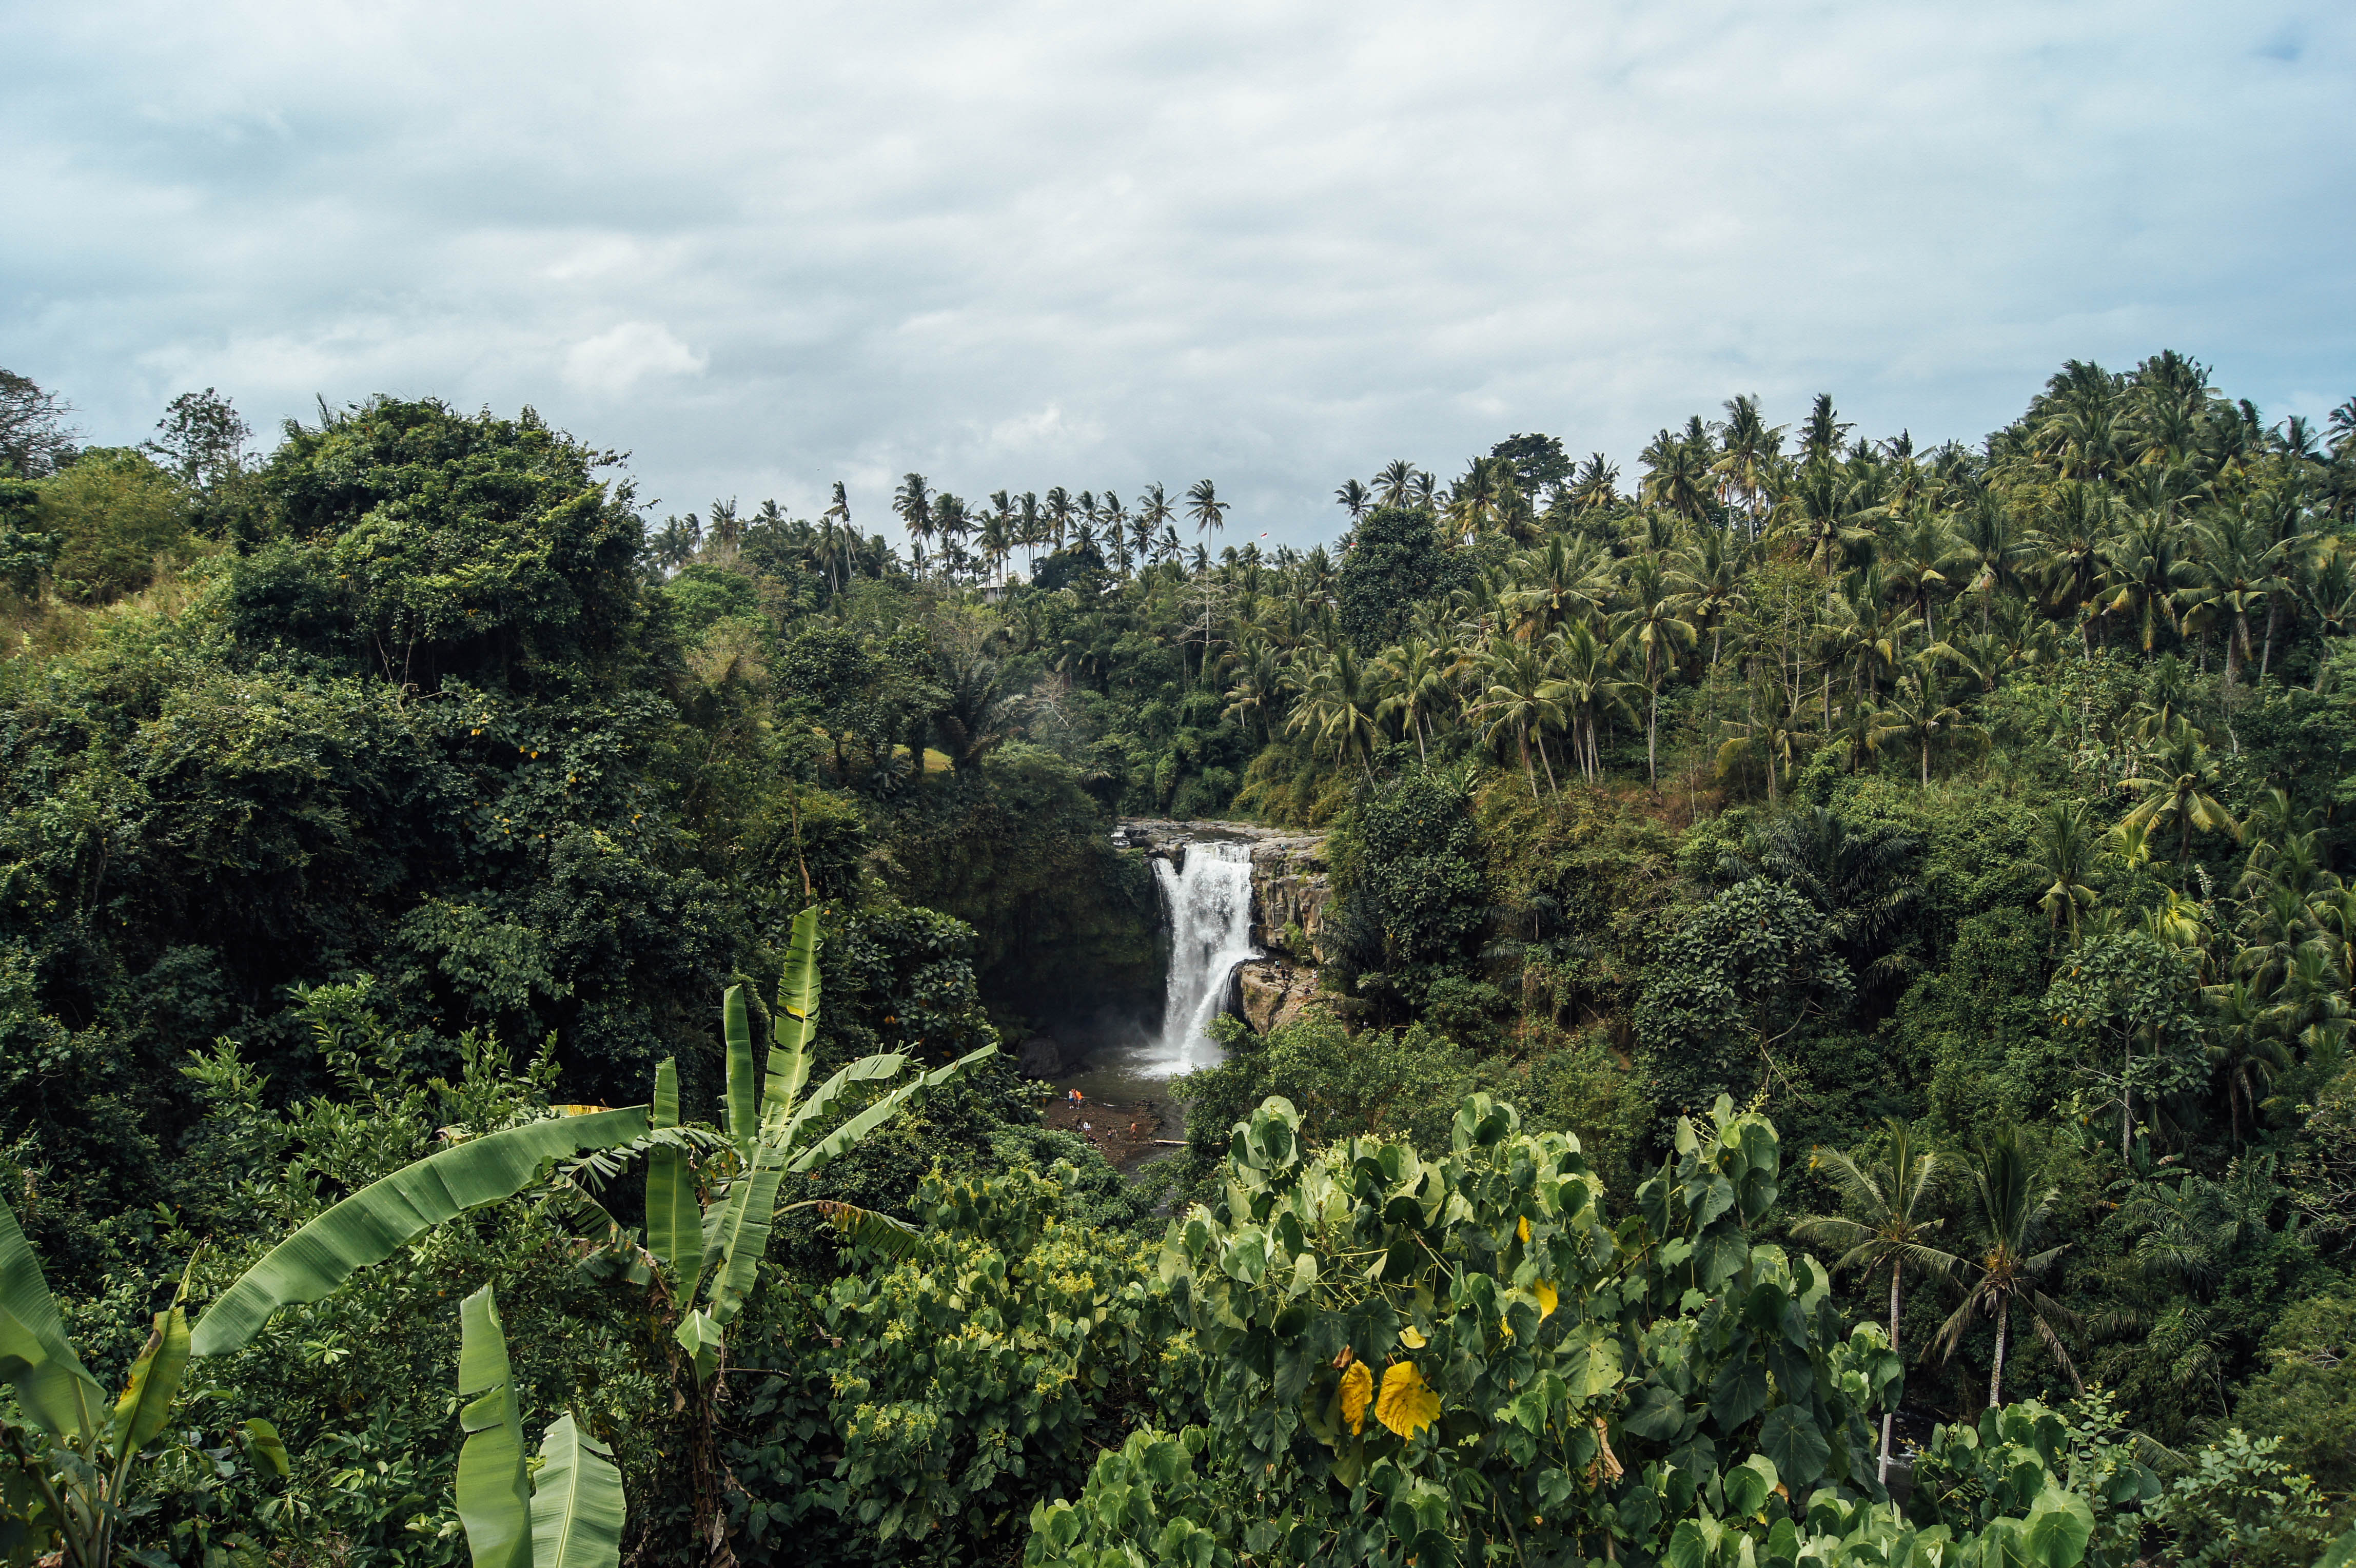
coast, tree, nature, forest, waterfall, hill, flower, green, jungle, botany, garden, flora, trees, outdoors, clouds, vegetation, rainforest, plantation, palms, habitat, tropics, ecosystem, rural area, natural environment